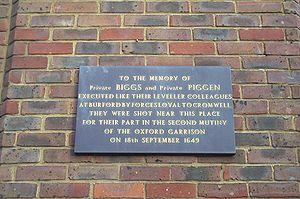
Les niveleurs, ou Levellers étaient un groupe d'hommes qui se réunirent pendant la guerre civile anglaise pour demander des réformes constitutionnelles et une égalité des droits devant la loi. Ils n'avaient pas de nom précis. Leveller était un mot injurieux trouvé par leurs opposants qui les accusaient de vouloir « niveler » la hiérarchie sociale.